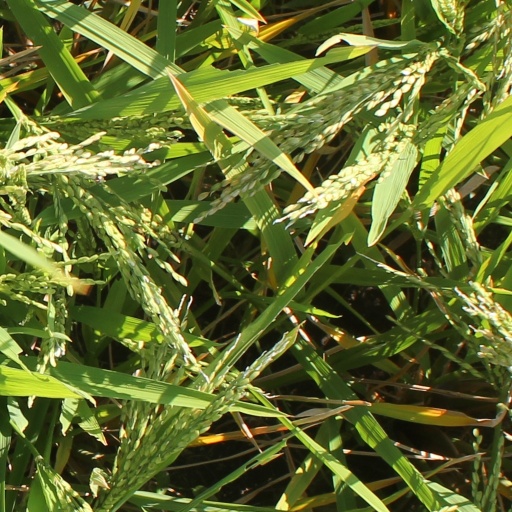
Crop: rice